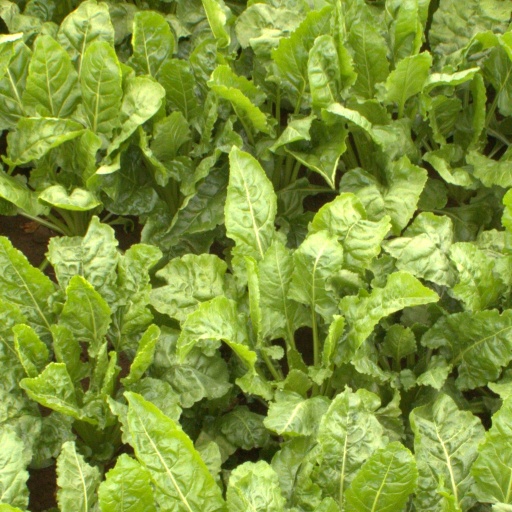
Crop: sugar beet